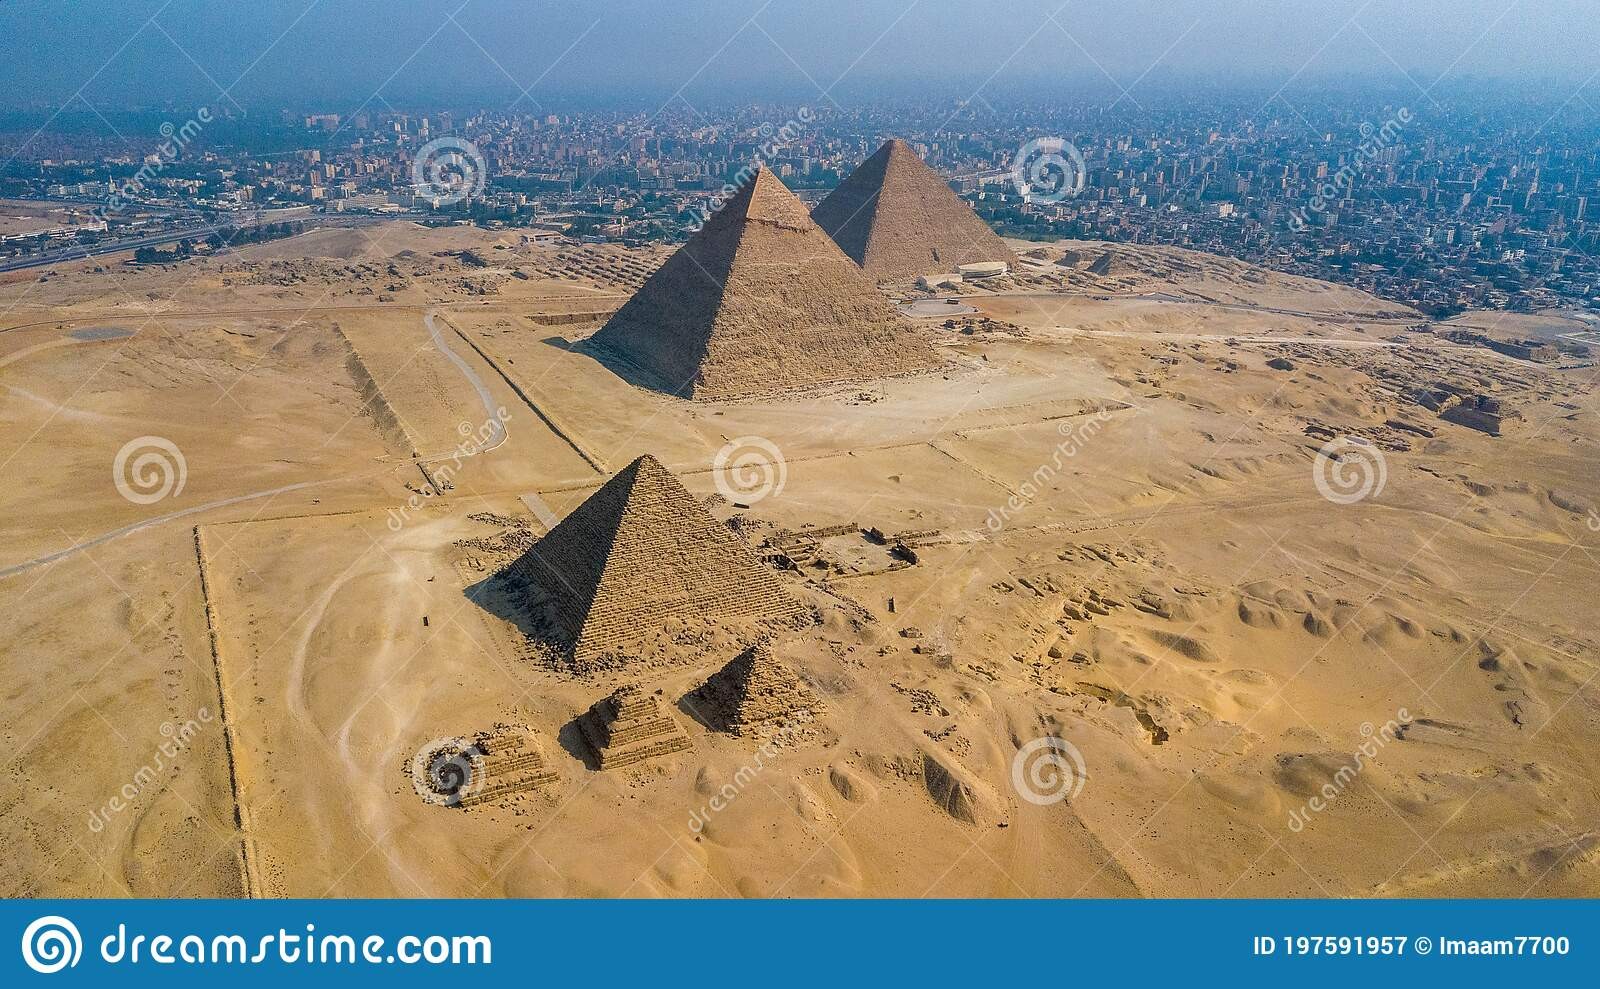
Landmark: Pyramids of Giza